Treasure of the Moon Goddess

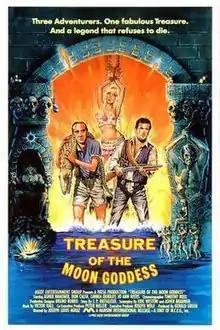
Theatrical release poster

Treasure of the Moon Goddess is a 1987 Mexican-American adventure film directed by Joseph Louis Agraz, starring Asher Brauner, Don Calfa, Linnea Quigley and Jo Ann Ayres. The plot concerns a pop singer who is kidnapped by pirates while touring Central America because of her resemblance to a native moon goddess.